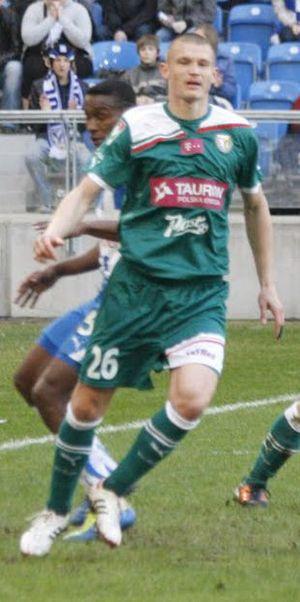
Przemysław Kaźmierczak, né le 5 mai 1982 à Łęczyca, est un footballeur polonais.